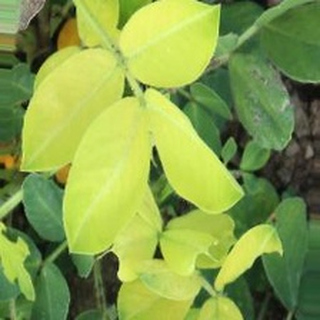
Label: groundnut_nutrition_deficiency